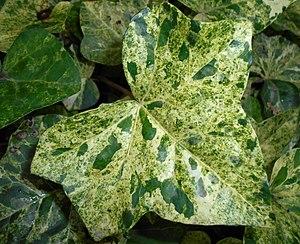
Le lierre ou lierre grimpant est une espèce de lianes arbustive à feuilles persistantes, de la famille des Araliaceae. L'espèce est spontanée en zone tempérée eurasiatique de l'hémisphère nord. Il est également cultivé comme plante ornementale.